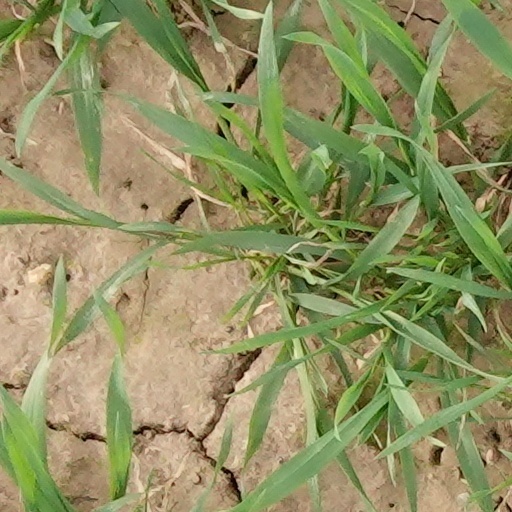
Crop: wheat